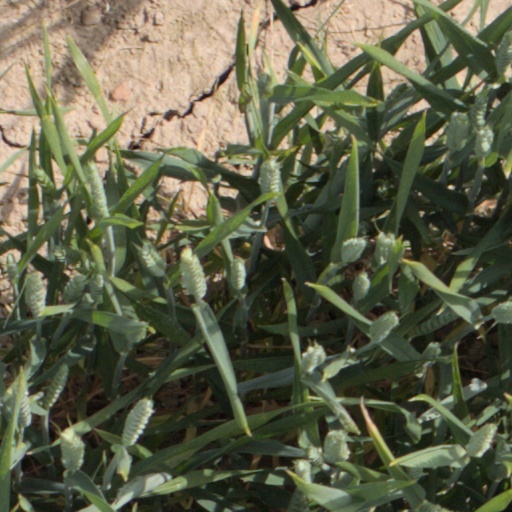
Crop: wheat